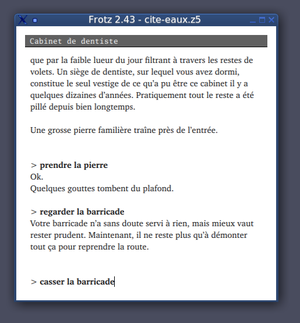
Une fiction interactive désigne principalement les jeux informatiques représentés textuellement. Les termes aventure en mode texte, aventure textuelle ou jeu en mode texte sont également fréquemment utilisés.
Un genre de jeu vidéo désigne un ensemble de jeux vidéo caractérisés par un gameplay similaire. L'absence de consensus sur la normalisation des critères qui les définissent se traduit parfois par une incohérence au niveau de la classification des jeux. Elle n'est pas toujours systématique et peut varier radicalement selon les sources.